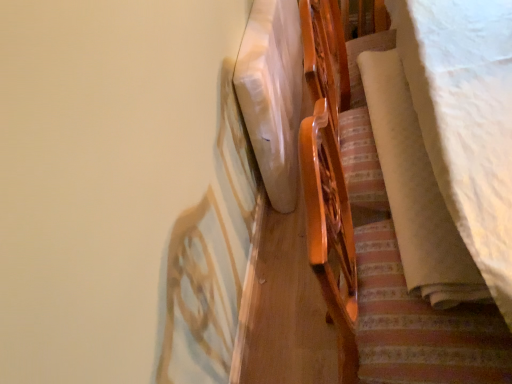
Question: Locate wooden bed frame at upper right in the image.
Answer: [(0.824, 0.852)]